Justin Smith (basketball)

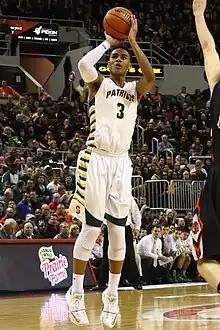
Smith during 2015 IHSA Class 4A championship game

Smith attended Stevenson High School in Lincolnshire, Illinois. In his sophomore season, he played alongside Jalen Brunson and won the 2015 IHSA Class 4A state title. As a senior, Smith averaged 21.7 points and 10 rebounds per game. A consensus four-star recruit, he committed to playing college basketball for Indiana over offers from Villanova, Stanford, Wisconsin and Xavier.